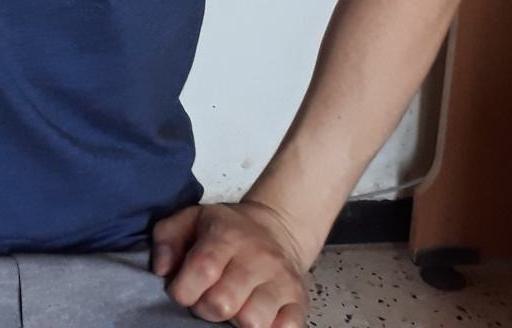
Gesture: no_gesture